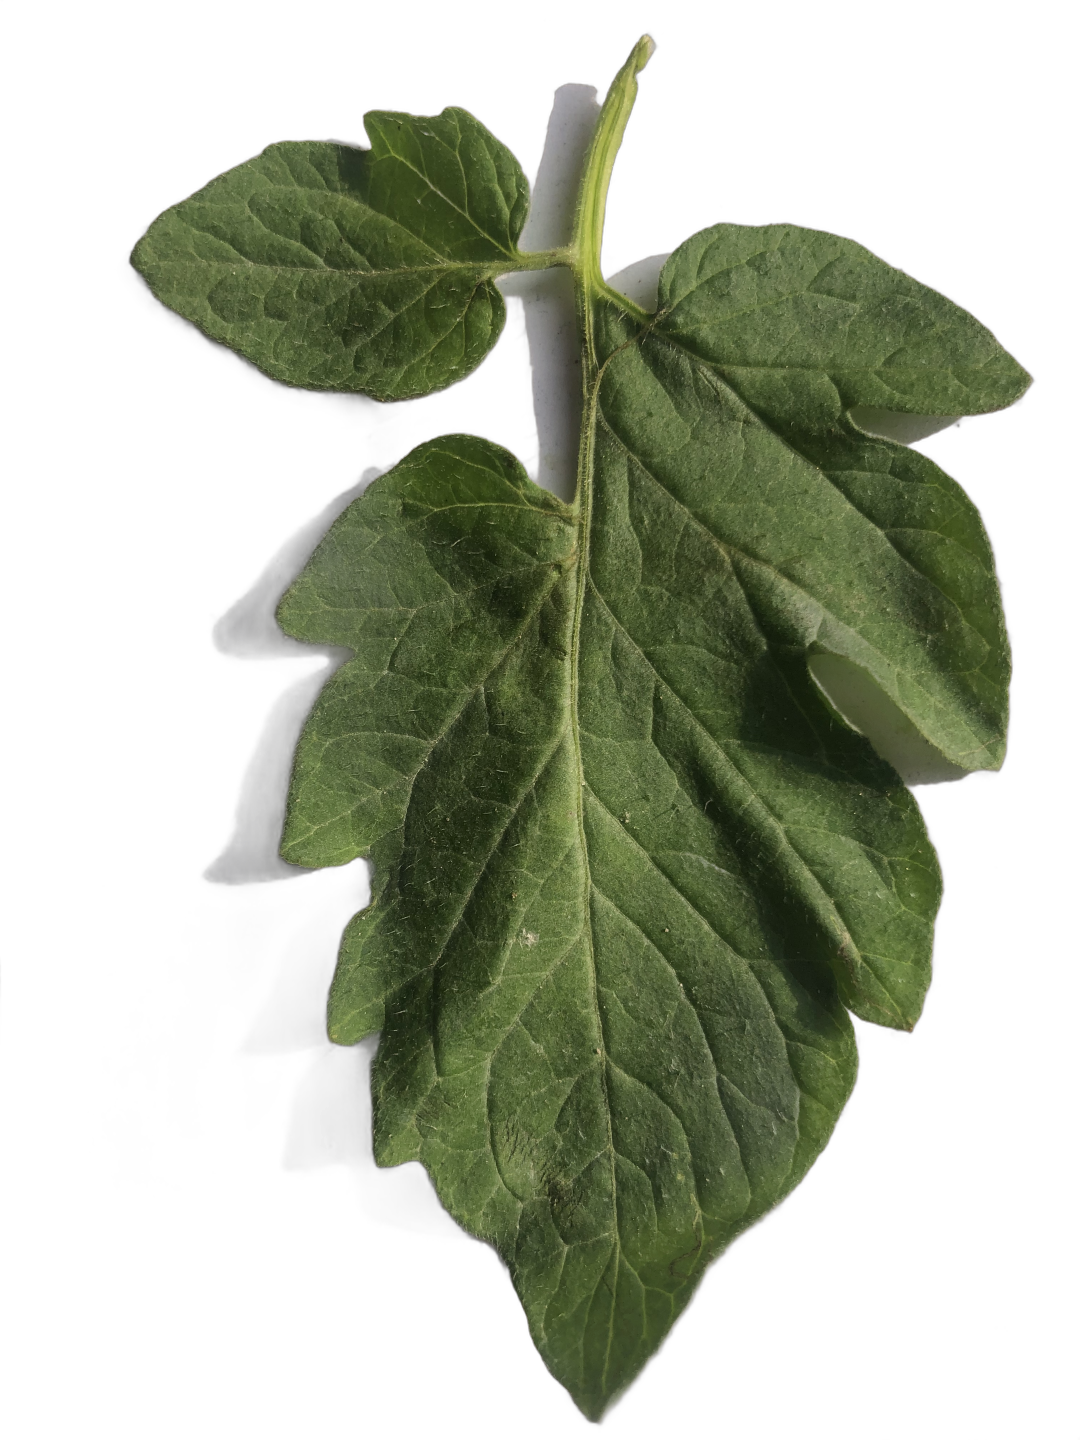
Crop: Tomato
Label: Healthy